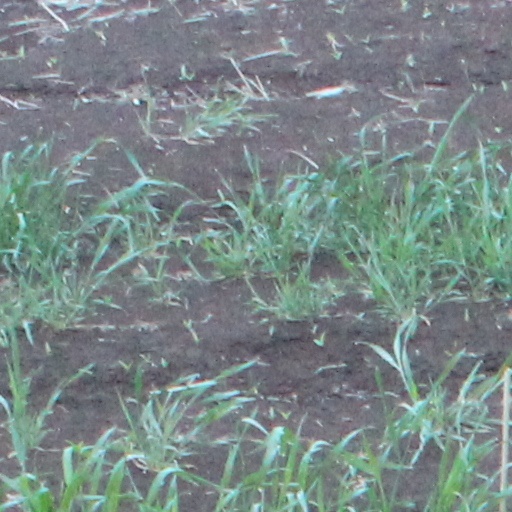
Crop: wheat